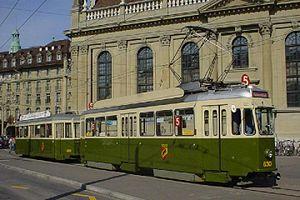
Le tramway de Berne est le réseau de tramway desservant la ville de Berne, capitale du canton éponyme et de la Suisse. Le réseau fonctionne depuis 1890 et est de nos jours est composé de cinq lignes d'une longueur totale de 39,6 km et à écartement métrique. Il est exploité depuis 1947 par la Städtische Verkehrsbetriebe Bern qui opère depuis 2000 sous la marque Bernmobil.
Le tramway standard suisse est un véhicule de tramway construit en Suisse à partir de 1940 et livré aux réseaux de Genève, Berne, Bâle, Lucerne, Neuchâtel et Zurich.